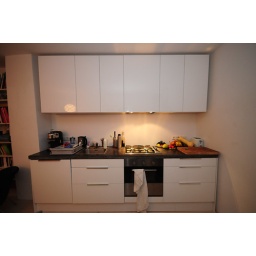
Ikea kitchen, left cabinet to right:dishwasher, garbage and sink, stove and oven, pull-out-drawer-fridge.also has a vent over the stove.